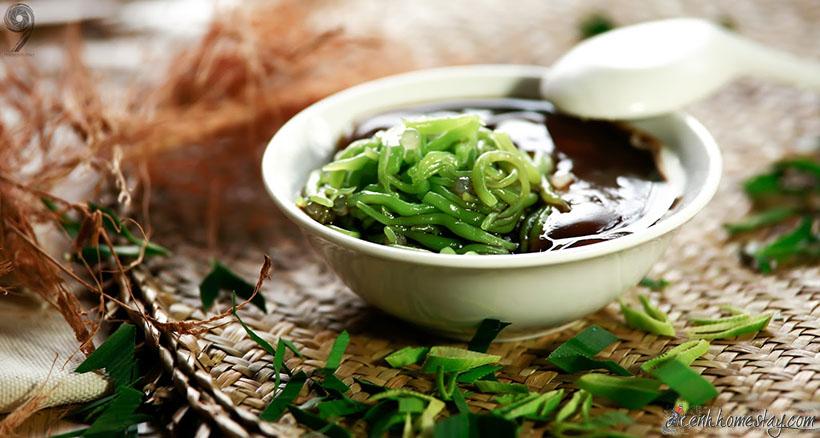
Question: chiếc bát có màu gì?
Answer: chiếc bát có màu trắng